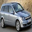
Label: automobile